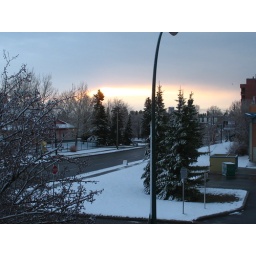
on the evening of the first snowfall in september...this photo was from our bedroom window